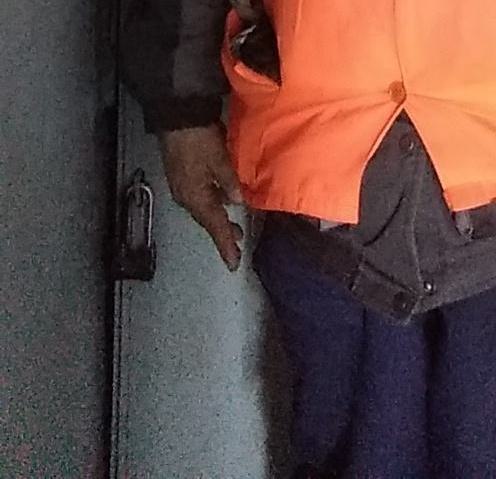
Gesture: no_gesture